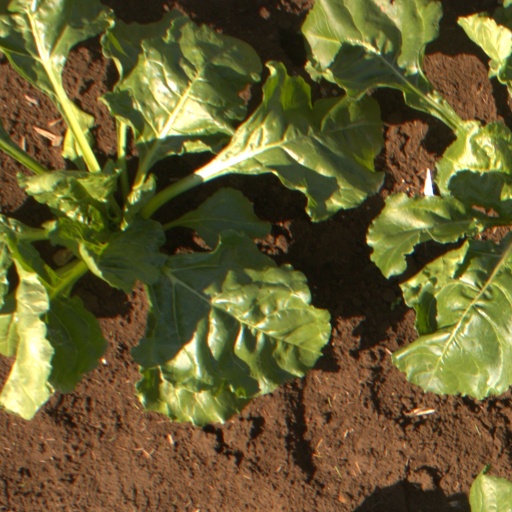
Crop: sugar beet